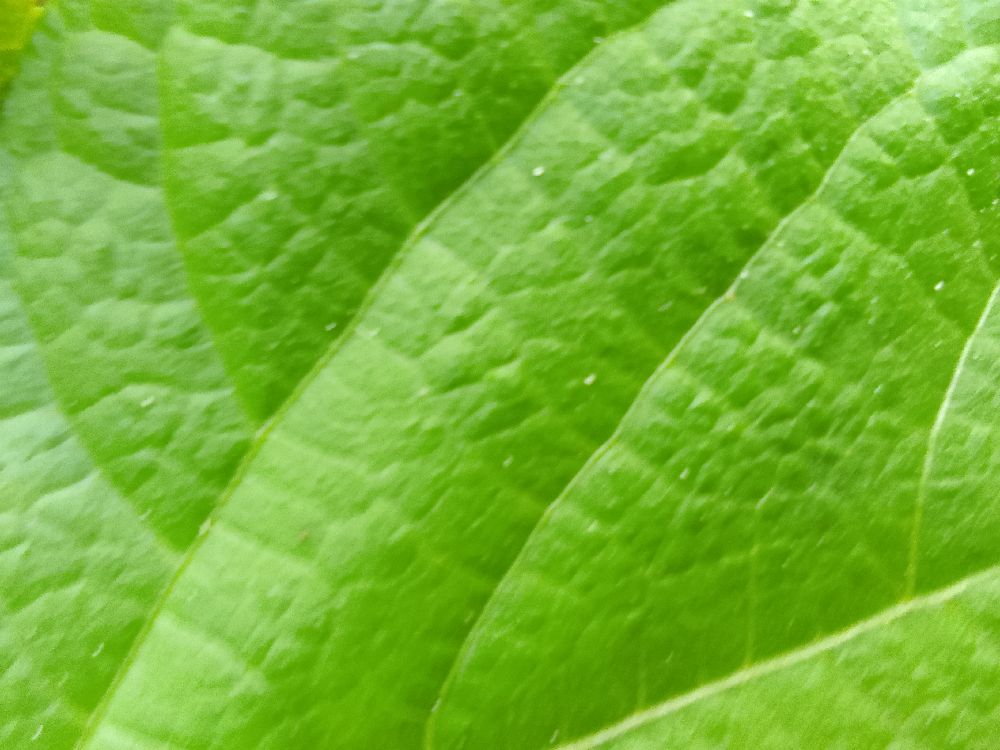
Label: healthy